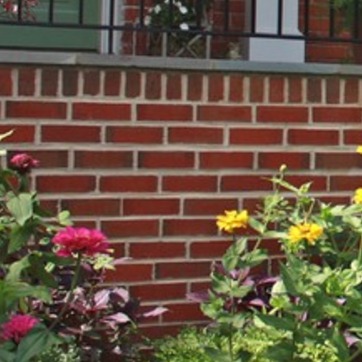
Material: brick